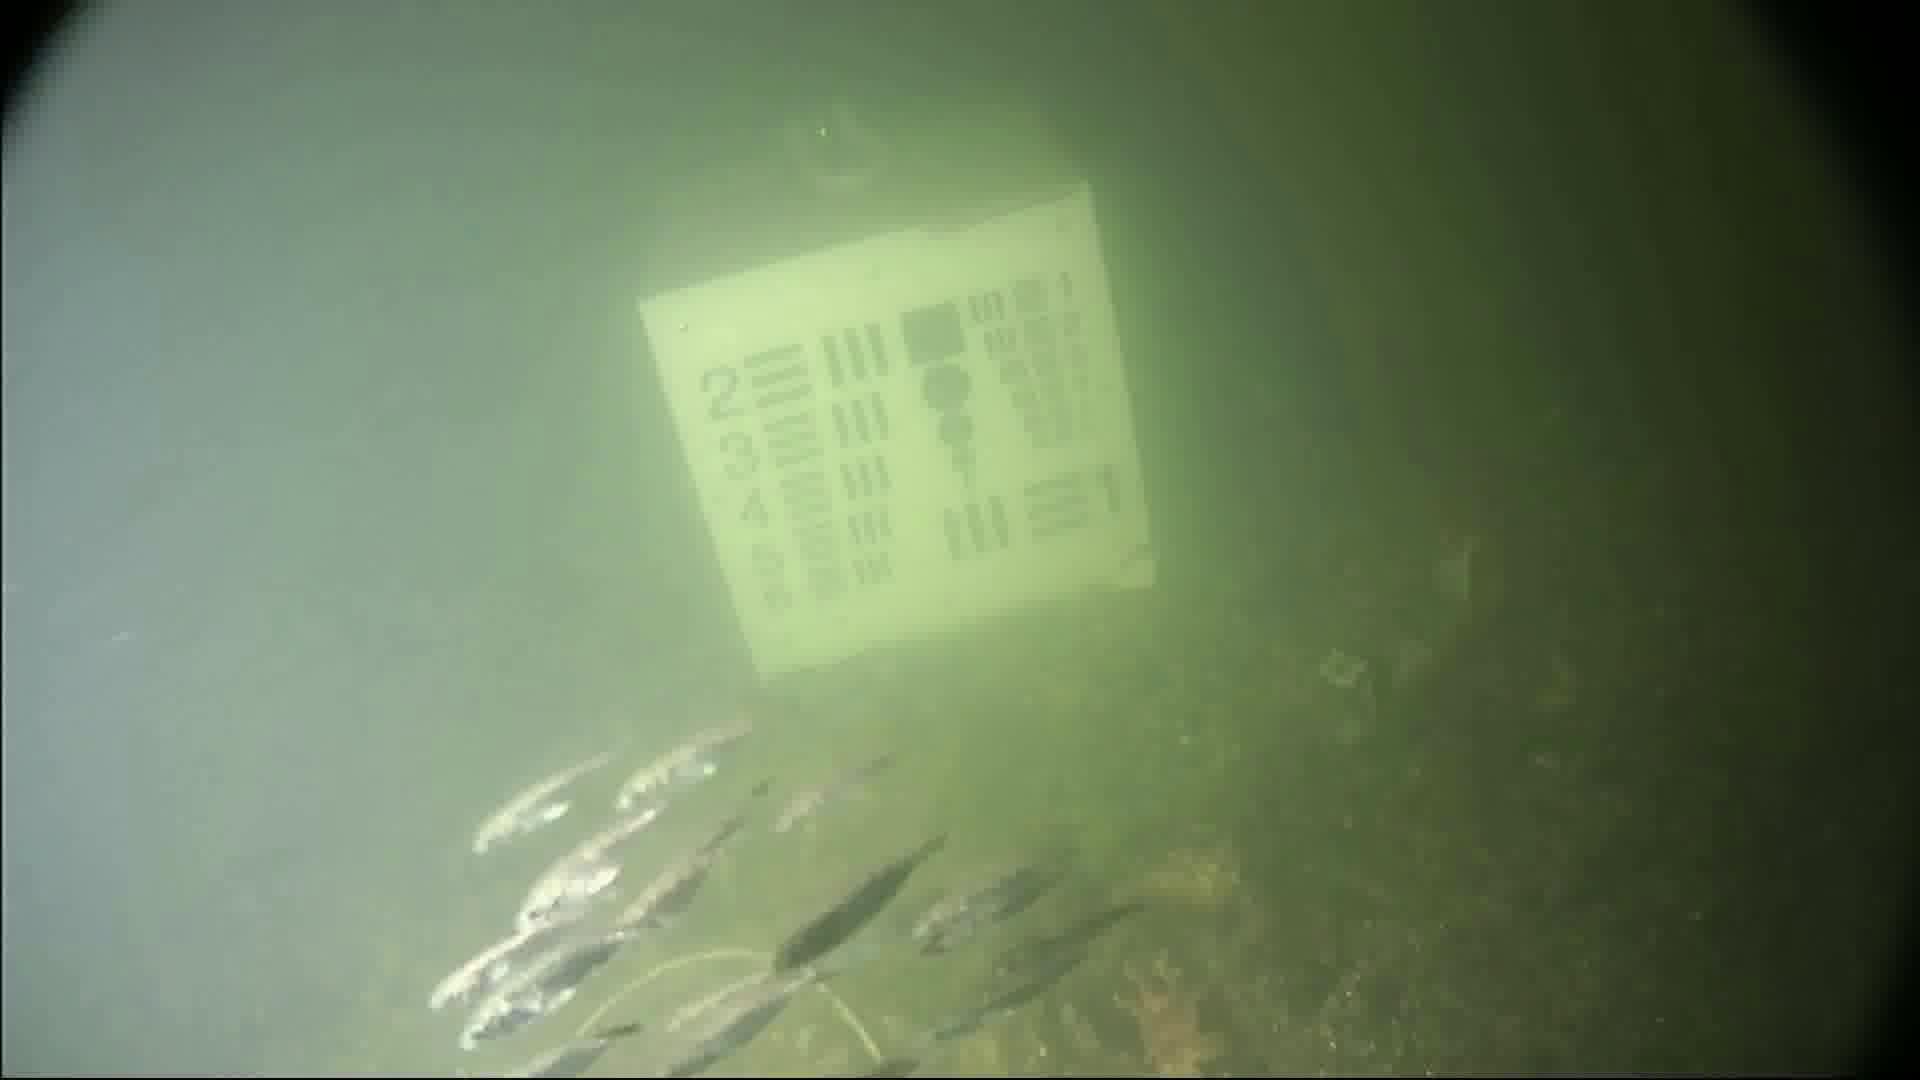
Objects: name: small_fish
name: starfish